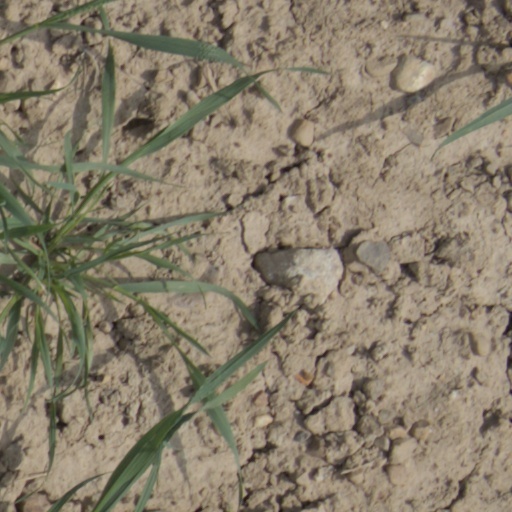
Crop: wheat